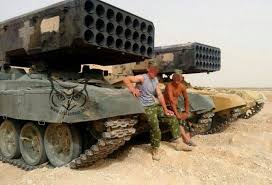
Label: Self Propelled Artillery